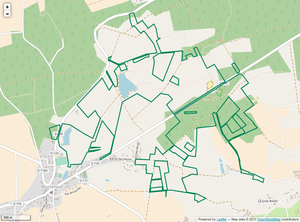
Périmètre de la RNR des landes de Monteneuf.
La réserve naturelle régionale des landes de Monteneuf est une réserve naturelle régionale située en Bretagne. Classée en 2013, elle occupe une surface de 125,5 hectares et protège un ensemble de milieux à landes.